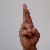
The image shows a hand gesture representing the letter 'R' in Indian Sign Language.